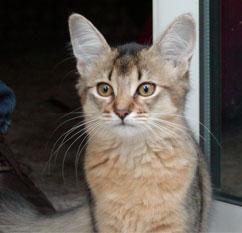
Abyssinian